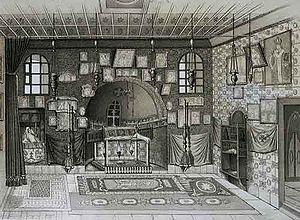
Le Codex Sinaiticus est un des deux plus anciens manuscrits de la Bible — avec le Codex Vaticanus — qui rassemble à la fois l'Ancien et le Nouveau Testament. Classé par Gregory-Aland nᵒ 01 ou א, c'est un codex de la Bible, écrit en caractères de type oncial et datant du IVᵉ siècle, entre 325 et 360. Il contient des parties du texte de la Septante de l'Ancien Testament, la totalité du Nouveau Testament, l'Épître de Barnabé et le Pasteur d'Hermas.